Barbara Bartuś

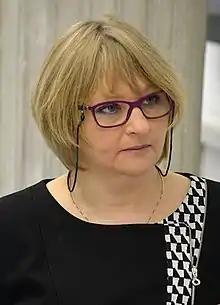

Barbara Halina Bartuś Gurbisz (born 3 July 1967 in Gorlice) is a Polish politician, a Member of Polish Parliament from 4th to 10th Sejm.